Sichevița

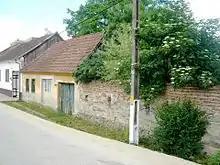
House in Sichevița where the poet Ion Pena lived between 1936 and 1941

Sichevița is a commune in Caraș-Severin County, western Romania with a population of 1,891 people as of 2021. It is composed of nineteen villages: Brestelnic, Camenița, Cârșie, Cracu Almăj, Crușovița, Curmătura, Frăsiniș, Gornea ("Felsőlupkó"), Liborajdea, Lucacevăț, Martinovăț, Ogașu Podului, Sichevița, Streneac, Valea Orevița, Valea Ravensca ("Ravenszkavölgy"), Valea Sicheviței, Zănou, and Zăsloane.